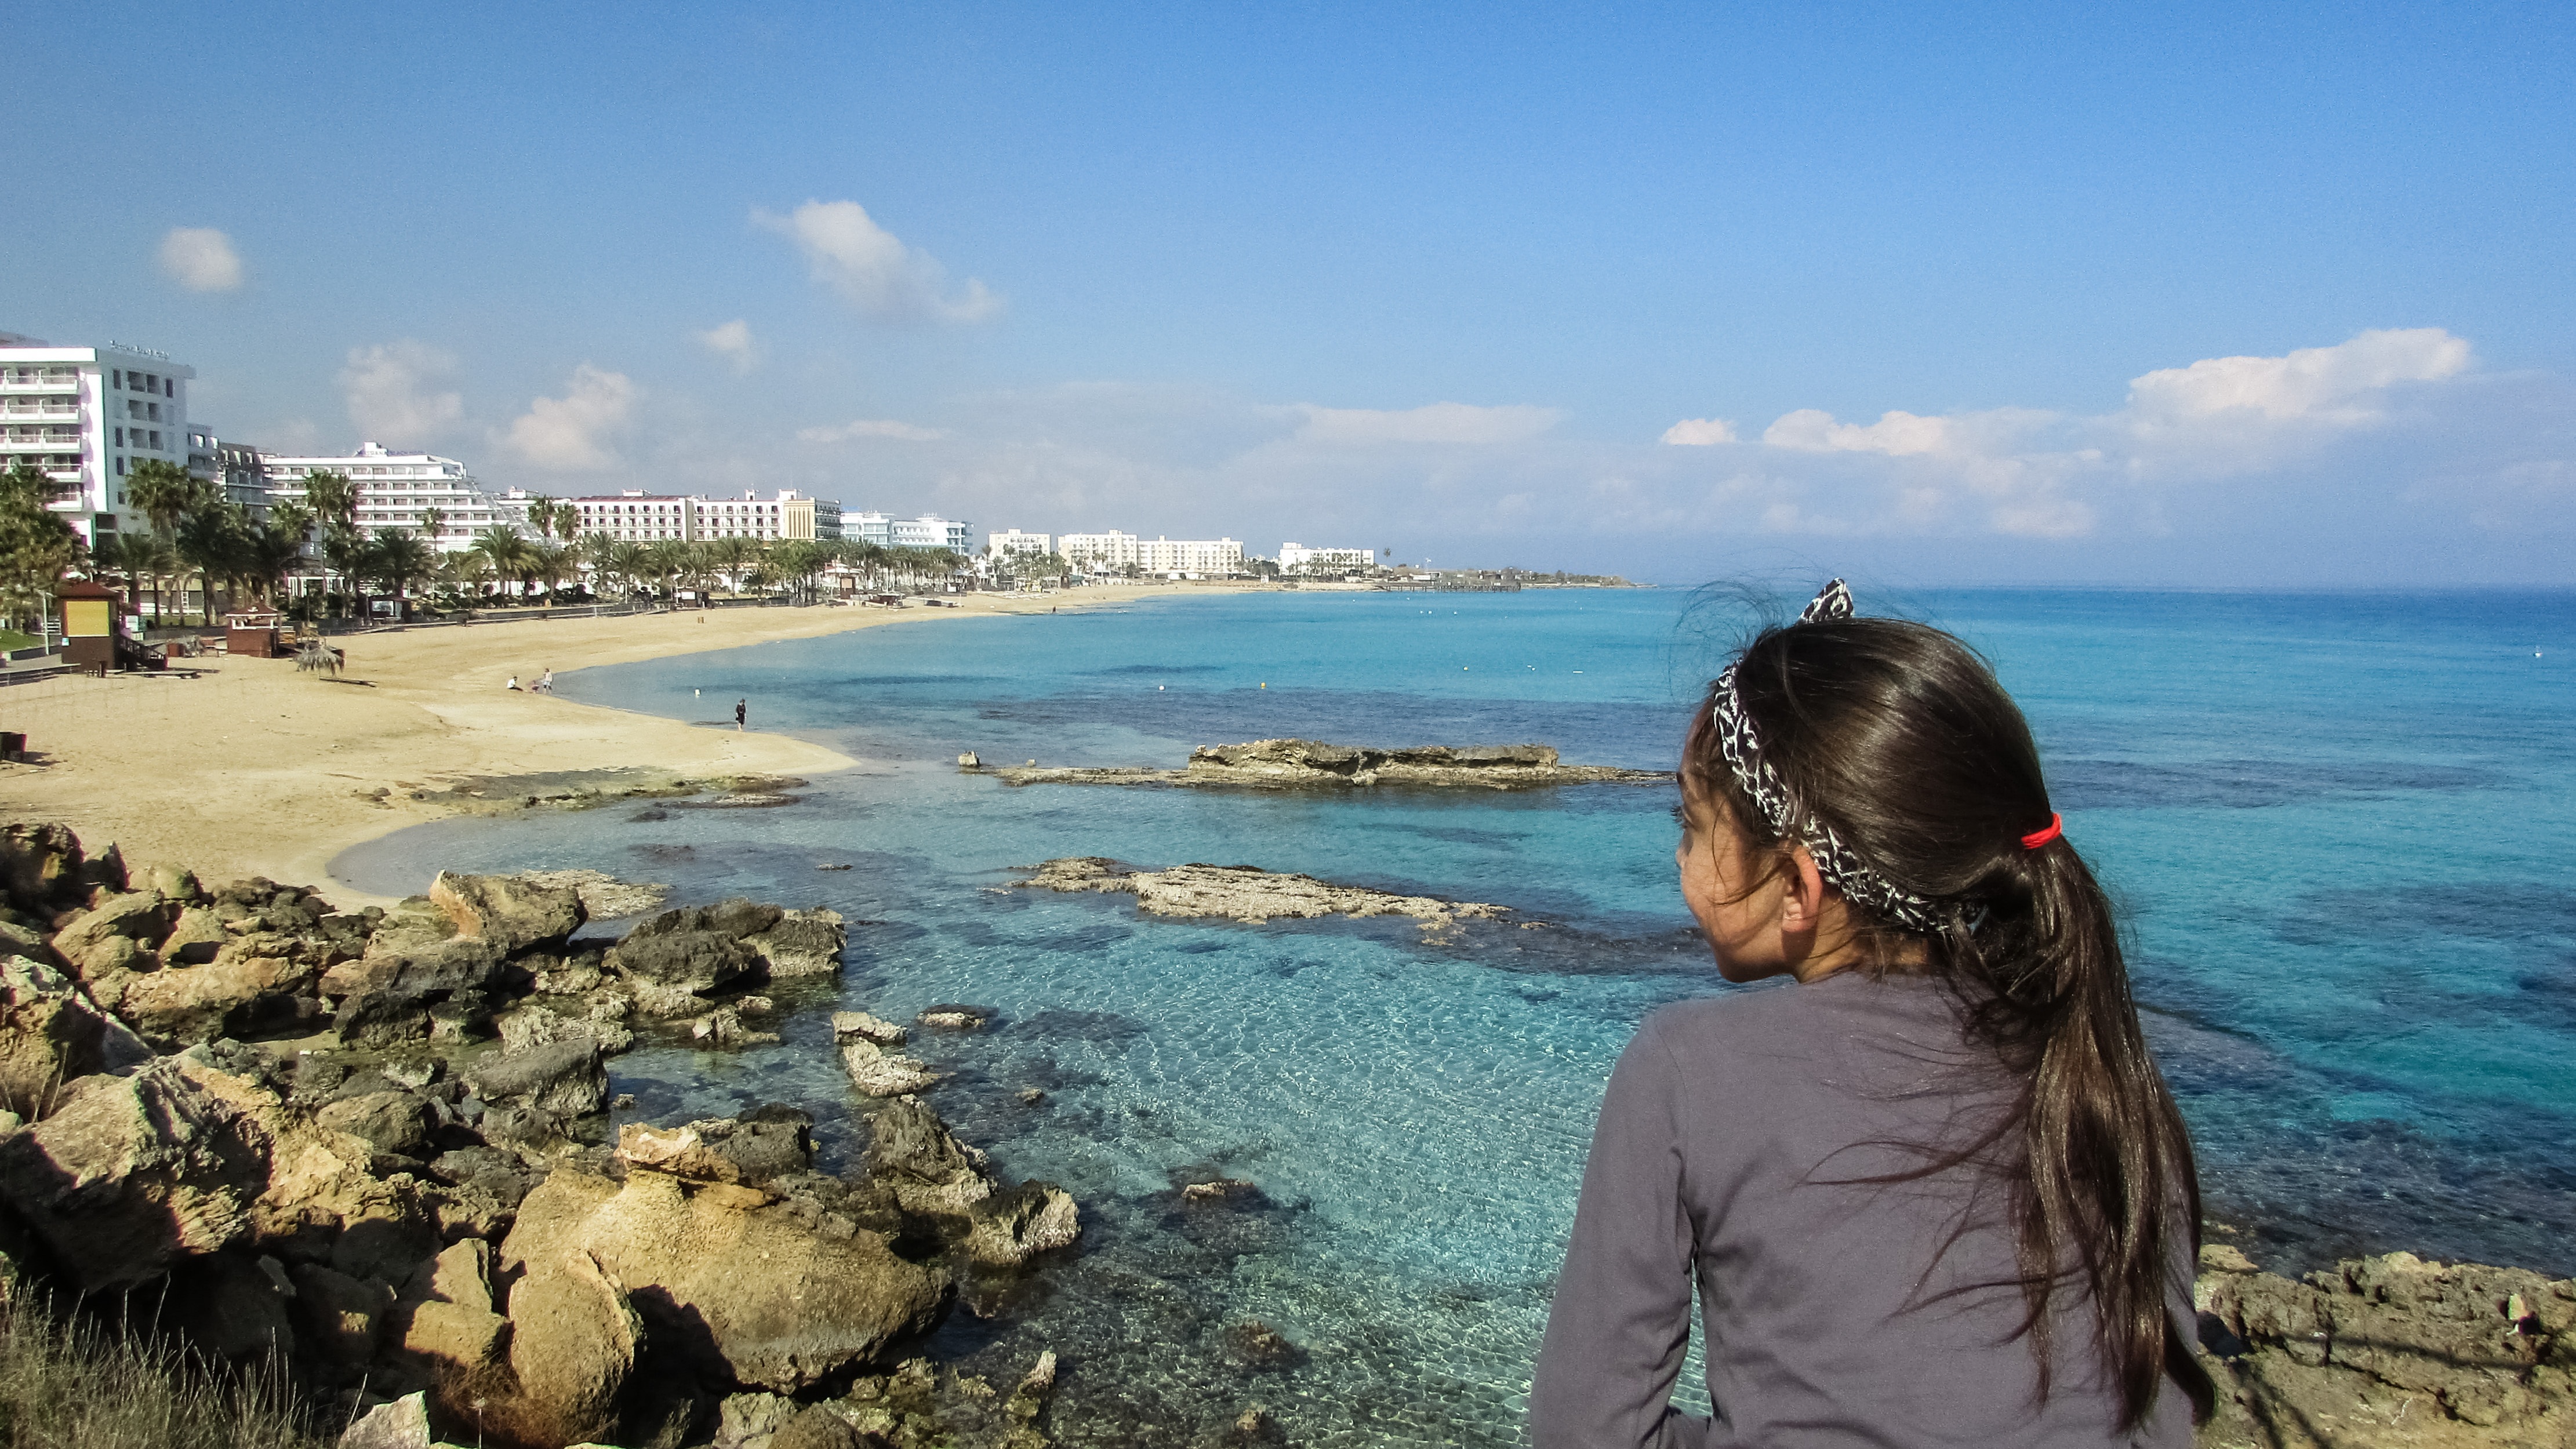
beach, sea, coast, sand, ocean, horizon, girl, shore, wave, vacation, cliff, cove, bay, terrain, body of water, gazing, cyprus, cape, protaras, vrissi beach